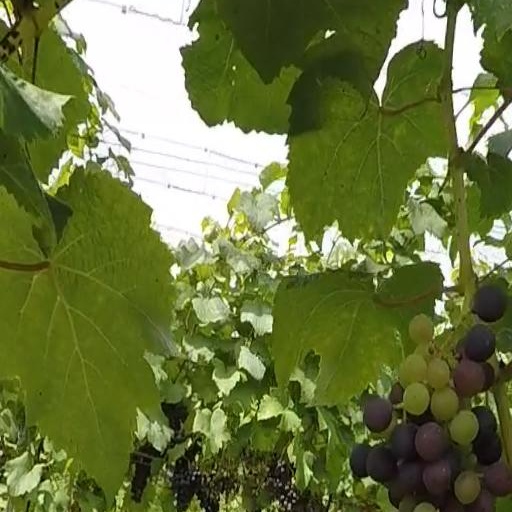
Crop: grape